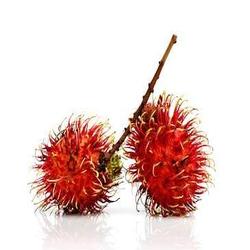
Label: Rambutan